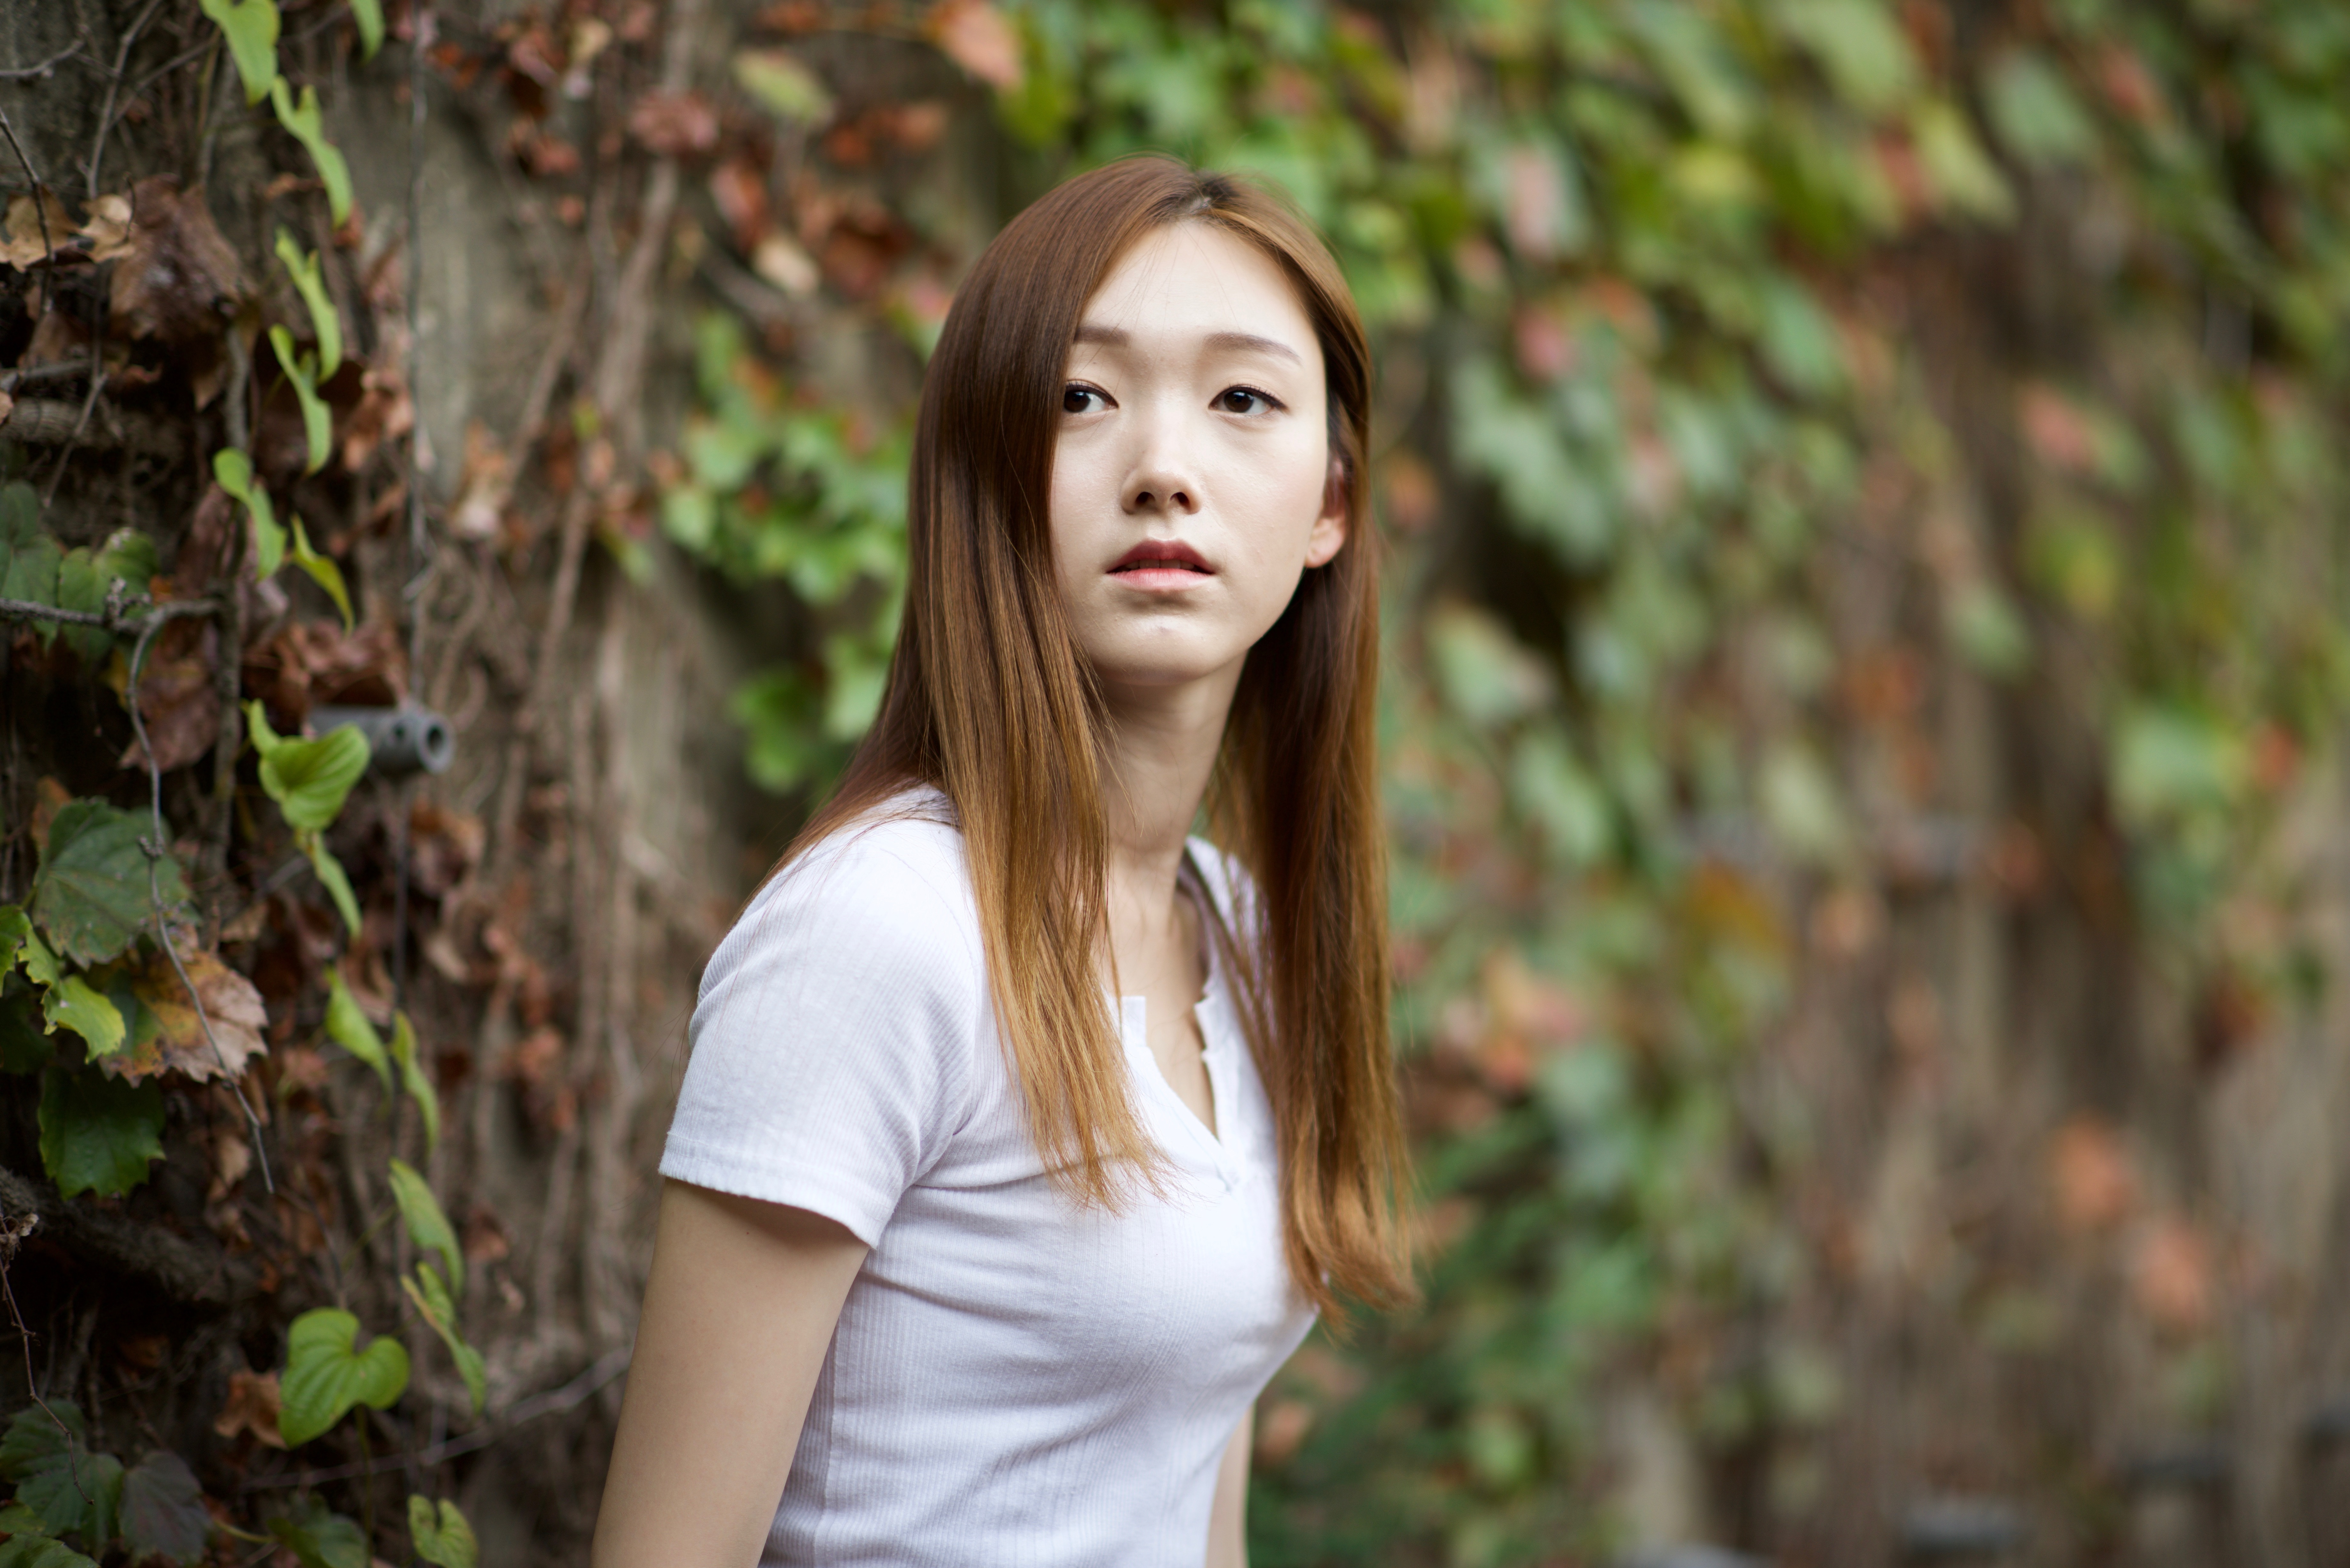
nature, forest, grass, person, girl, woman, hair, photography, sunlight, portrait, model, spring, autumn, fashion, season, long hair, photograph, beauty, blond, woodland, habitat, photo shoot, brown hair, portrait photography